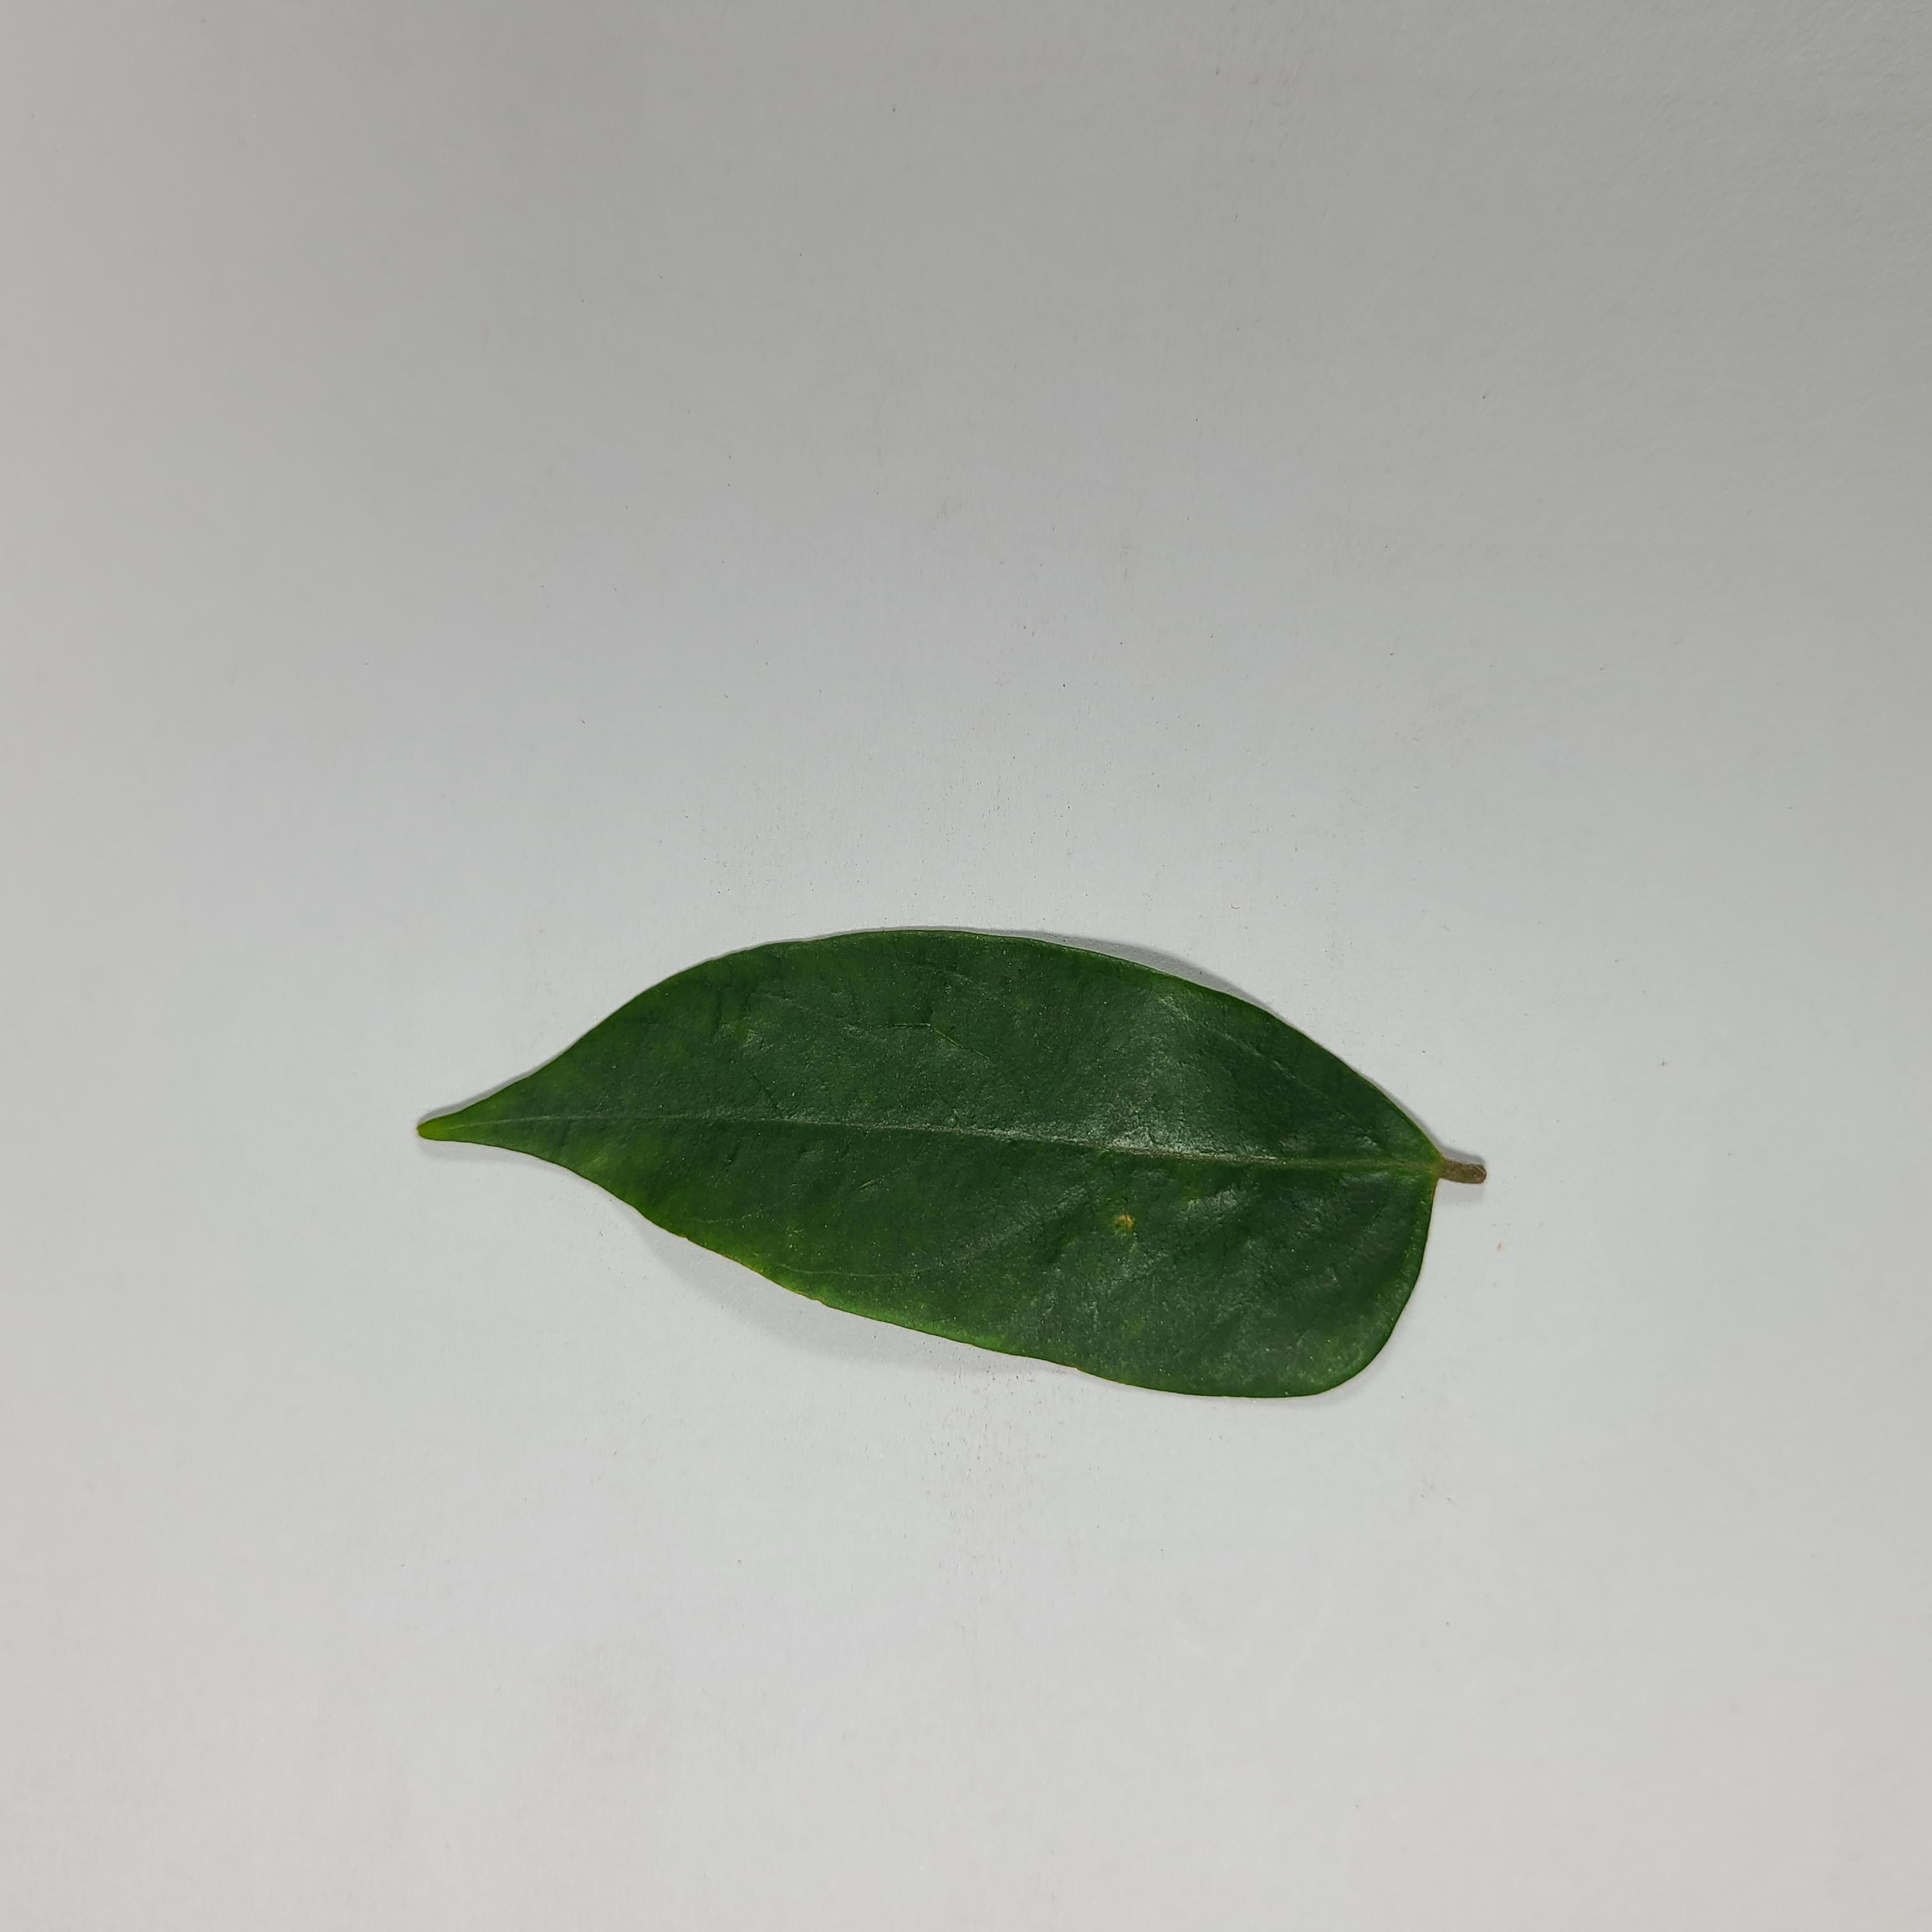
Label: Healthy Leaves